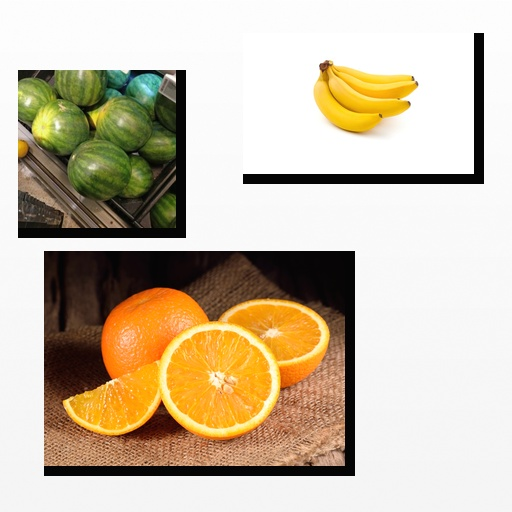
Food items: orange, melon, banana